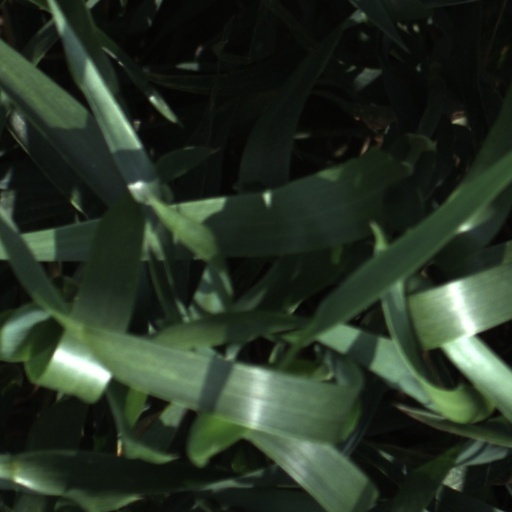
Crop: wheat